José Veguer

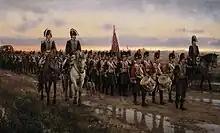
"Regimiento Real de Minadores-Zapadores abandonando Alcalá de Henares el 24 de mayo de 1808" ["The Royal Regiment of Sappers abandons Alcalá de Henares on 24 May 1808", by Augusto Ferrer-Dalmau (2011)

At the start of the war in 1808, as captain of one of two companies of Sappers, garrisoned at Guadalajara, Veguer played an active role in an episode known as the "La fuga de los Zapadores" ['The Flight of the Sappers'], in which many of the units of the Spain's Royal Regiment of Sappers Engineers, deployed around the country, together with some of the teachers and students at the military academy at Alcalá de Henares, decided to march to Valencia to fight against the French invaders, thereby becoming the first Spanish military unit as such, as opposed to individual desertions, to defy the confinement to barracks imposed on Spain's army by the Captain General of Castile, Francisco Javier Negrete, following the Dos de Mayo Uprising in Madrid. Leaving on 24 May, with colours flying, they reached Valencia on 7 June, where they reformed under Veguer, and adding two new companies of soldiers with different trades, such as carpenters, stonemasons, etc. with which Verguer formed the Valencian Regiment of Sappers, ceding his command to the superiority of the Count of Cervellón who, on 23 May, had made a call to arms against the French.